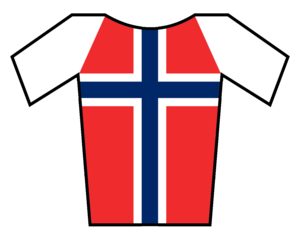
Reidar Bohlin Borgersen, né le 10 avril 1980 en Norvège, est un coureur cycliste norvégien.
Les championnats de Norvège de vélo tout terrain sont des compétitions annuelles permettant de délivrer les titres de champions de Norvège de VTT.
Kurt Asle Arvesen est un coureur cycliste norvégien professionnel de 1998 à 2011 puis directeur sportif. Il est directeur sportif de l'équipe Sky de 2012 à 2016, puis de Uno-X Hydrogen Development.
Les championnats de Norvège de cyclo-cross sont des compétitions de cyclo-cross organisées annuellement afin de décerner les titres de champion de Norvège de cyclo-cross, dans différentes catégories.
Les championnats de Norvège de cyclisme sur route sont disputés tous les ans.